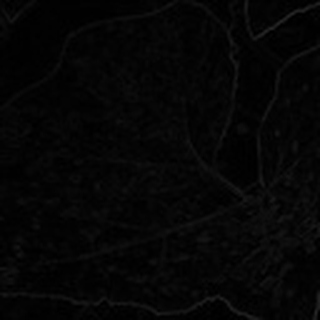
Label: cotton_powdery_mildew